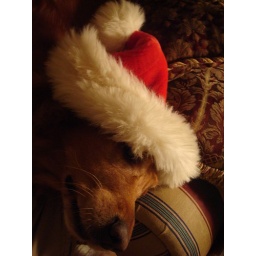
my dog in santa hat